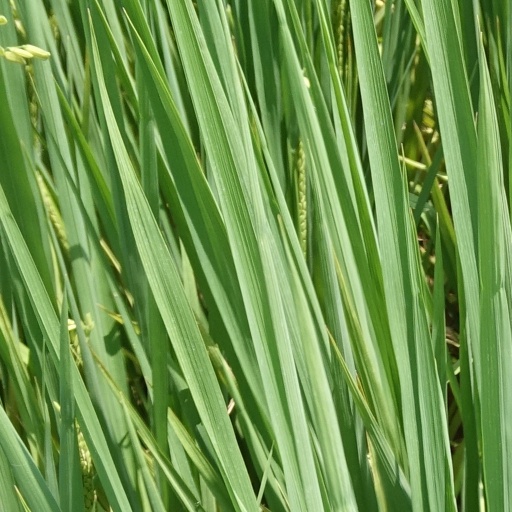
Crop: rice